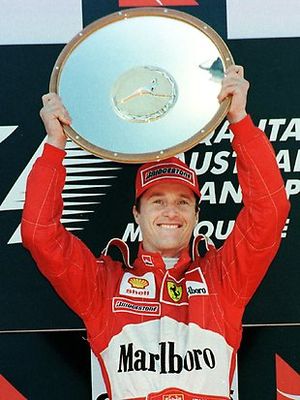
Eddie Irvine
Eddie Irvine.
"Edmund ""Eddie"" Irvine, Jr. er en tidligere professionel racerkører fra Nordirland.